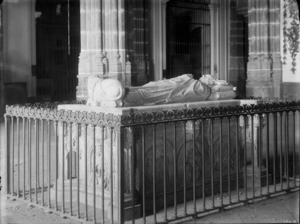
Alfonso Carrillo de Acuña est un pseudo-cardinal espagnol du XVᵉ siècle. Il est le neveu du pseudo-cardinal Alfonso Carrillo de Albornoz et est un parent du cardinal Gil Álvarez de Albornoz. Sa famille est d'origine portugaise.